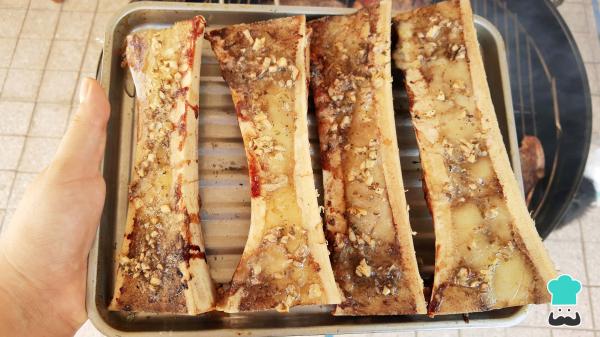
Cuando estén listos, deja reposar por unos minutos. Mientras tanto, calienta tus tortillas, puedes usar tortilla de maíz blanco, aunque te recomendamos usar tortillas de maíz azul recién hechas.